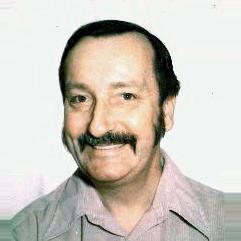
Age: 44